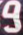
Number: 9